Karl Philipp von Wrede

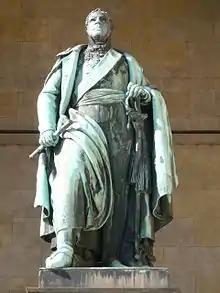
Statue of Wrede at the Feldherrnhalle in Munich

He married on 18 March 1795 Countess Sofie von Wiser-Siegelsbach (23 May 17717 May 1837), by whom he had eight children: